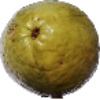
Label: guava